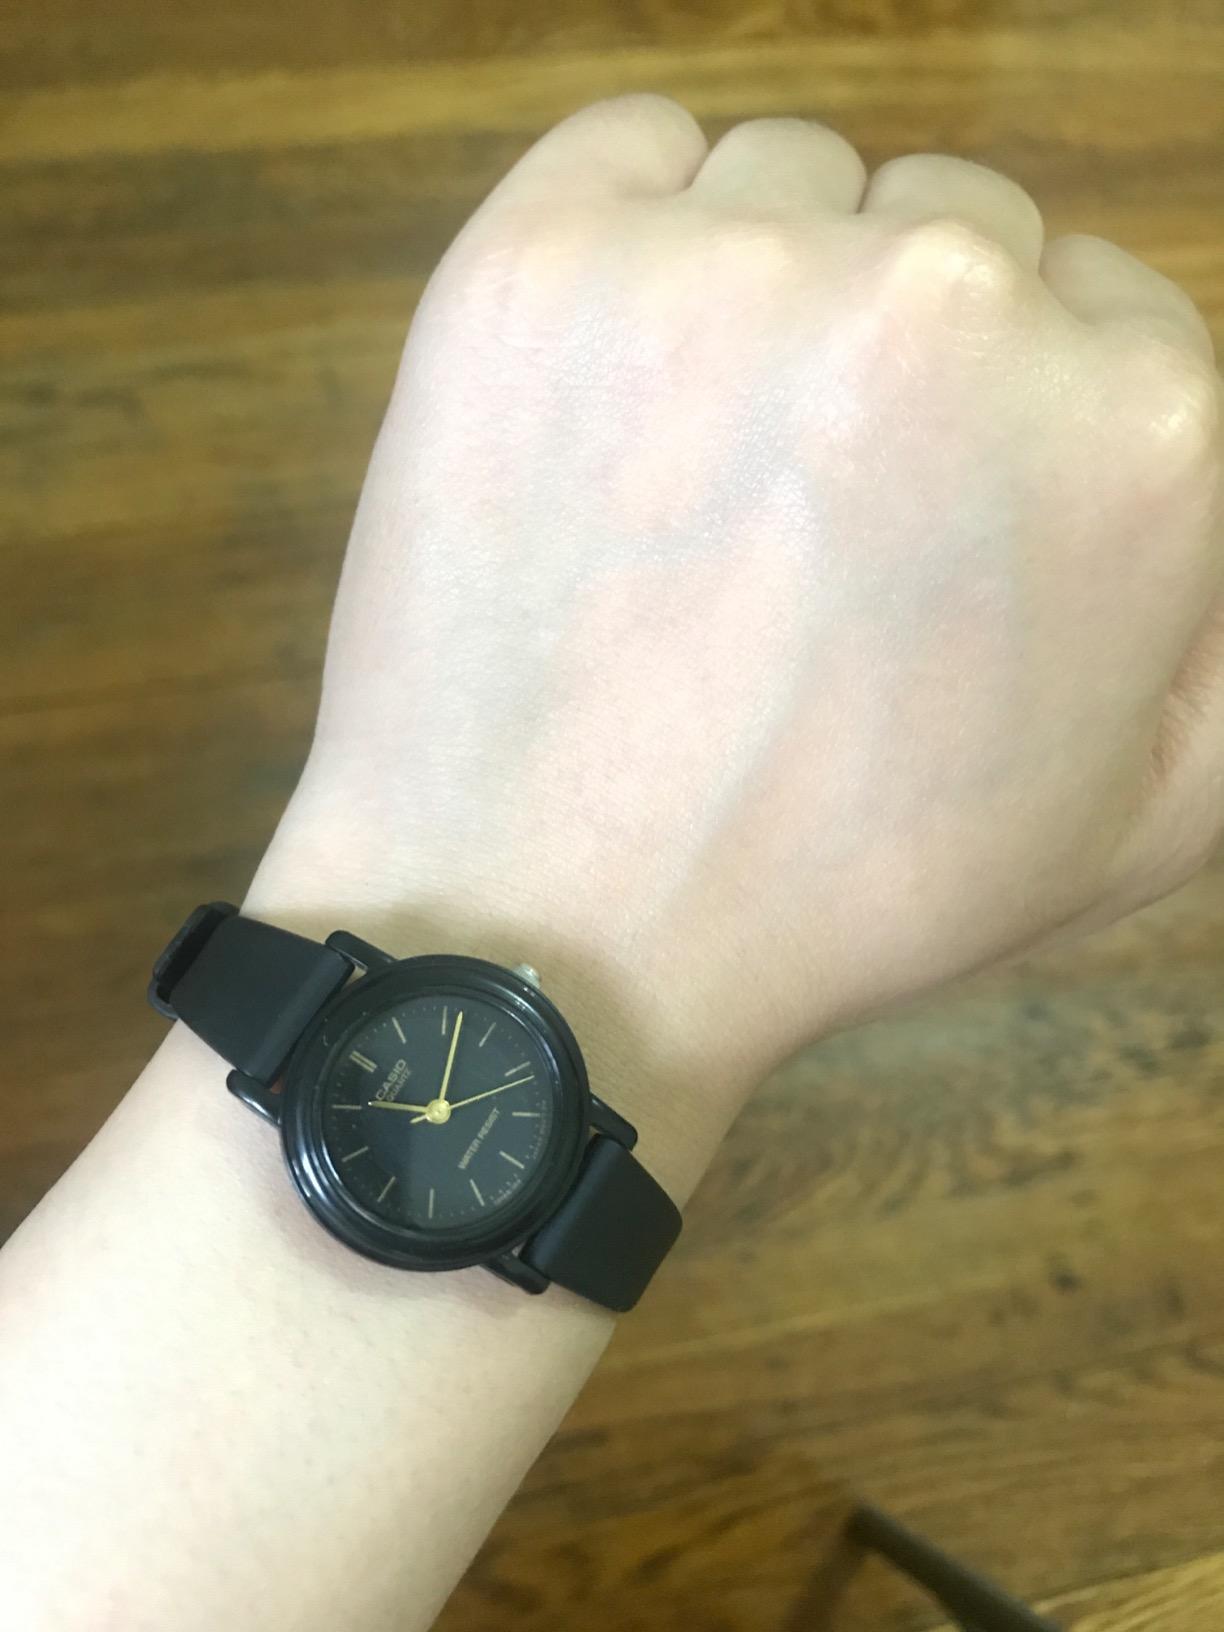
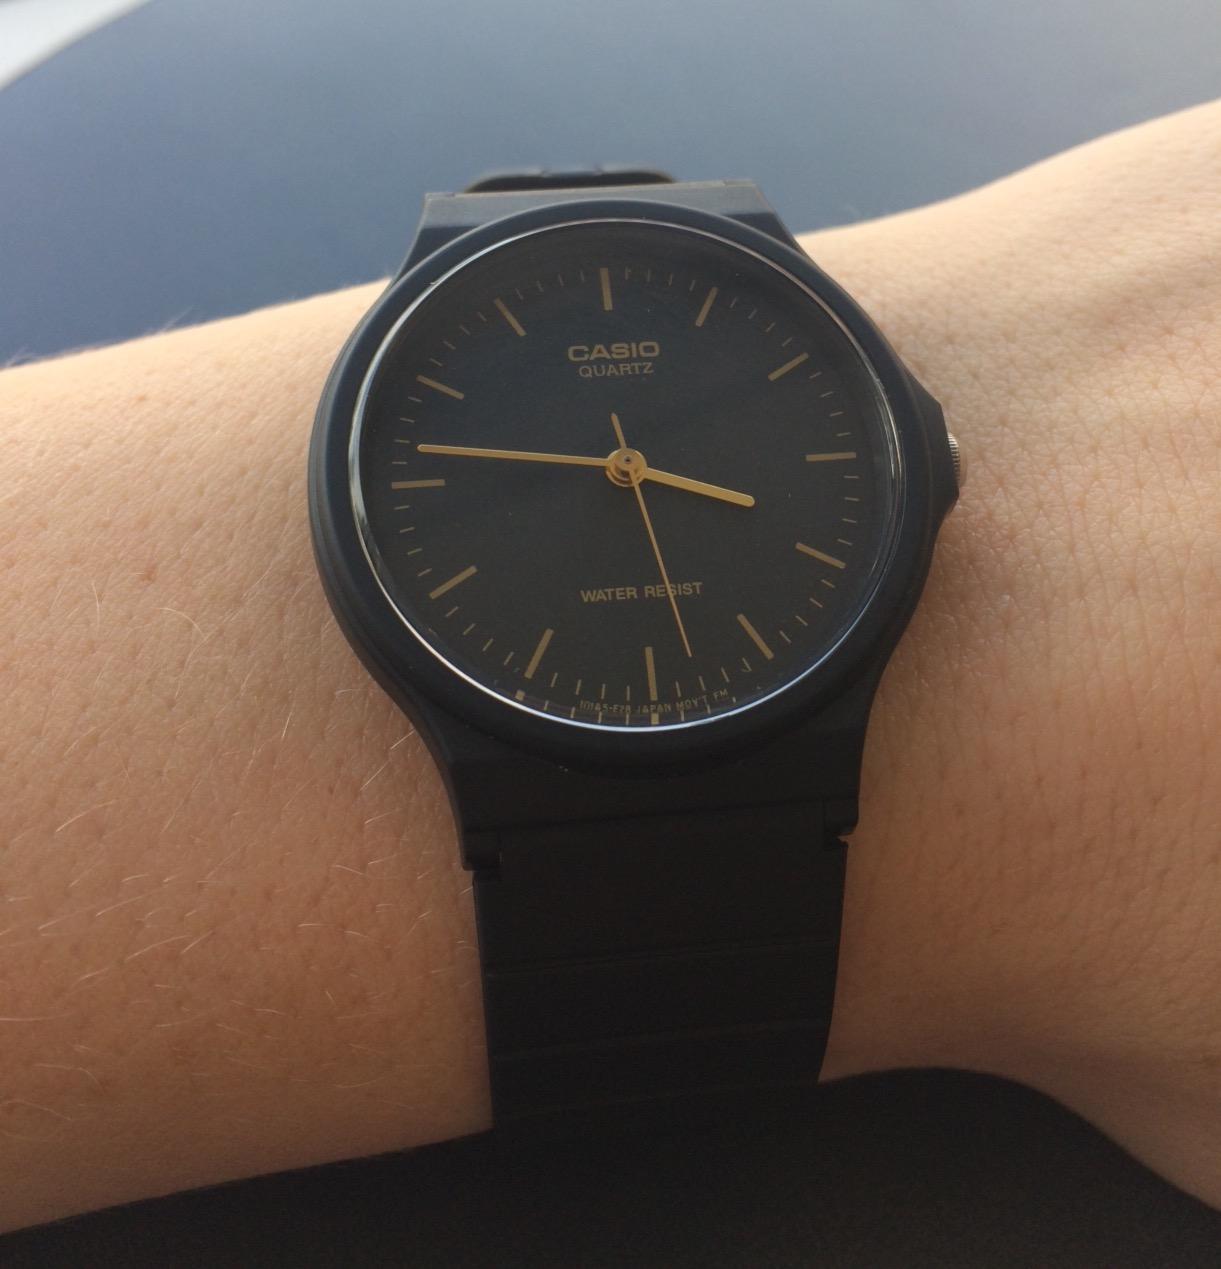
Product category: accessories_watch
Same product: no